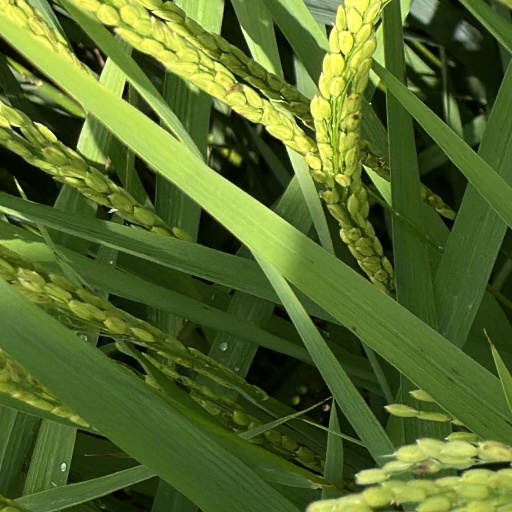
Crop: rice